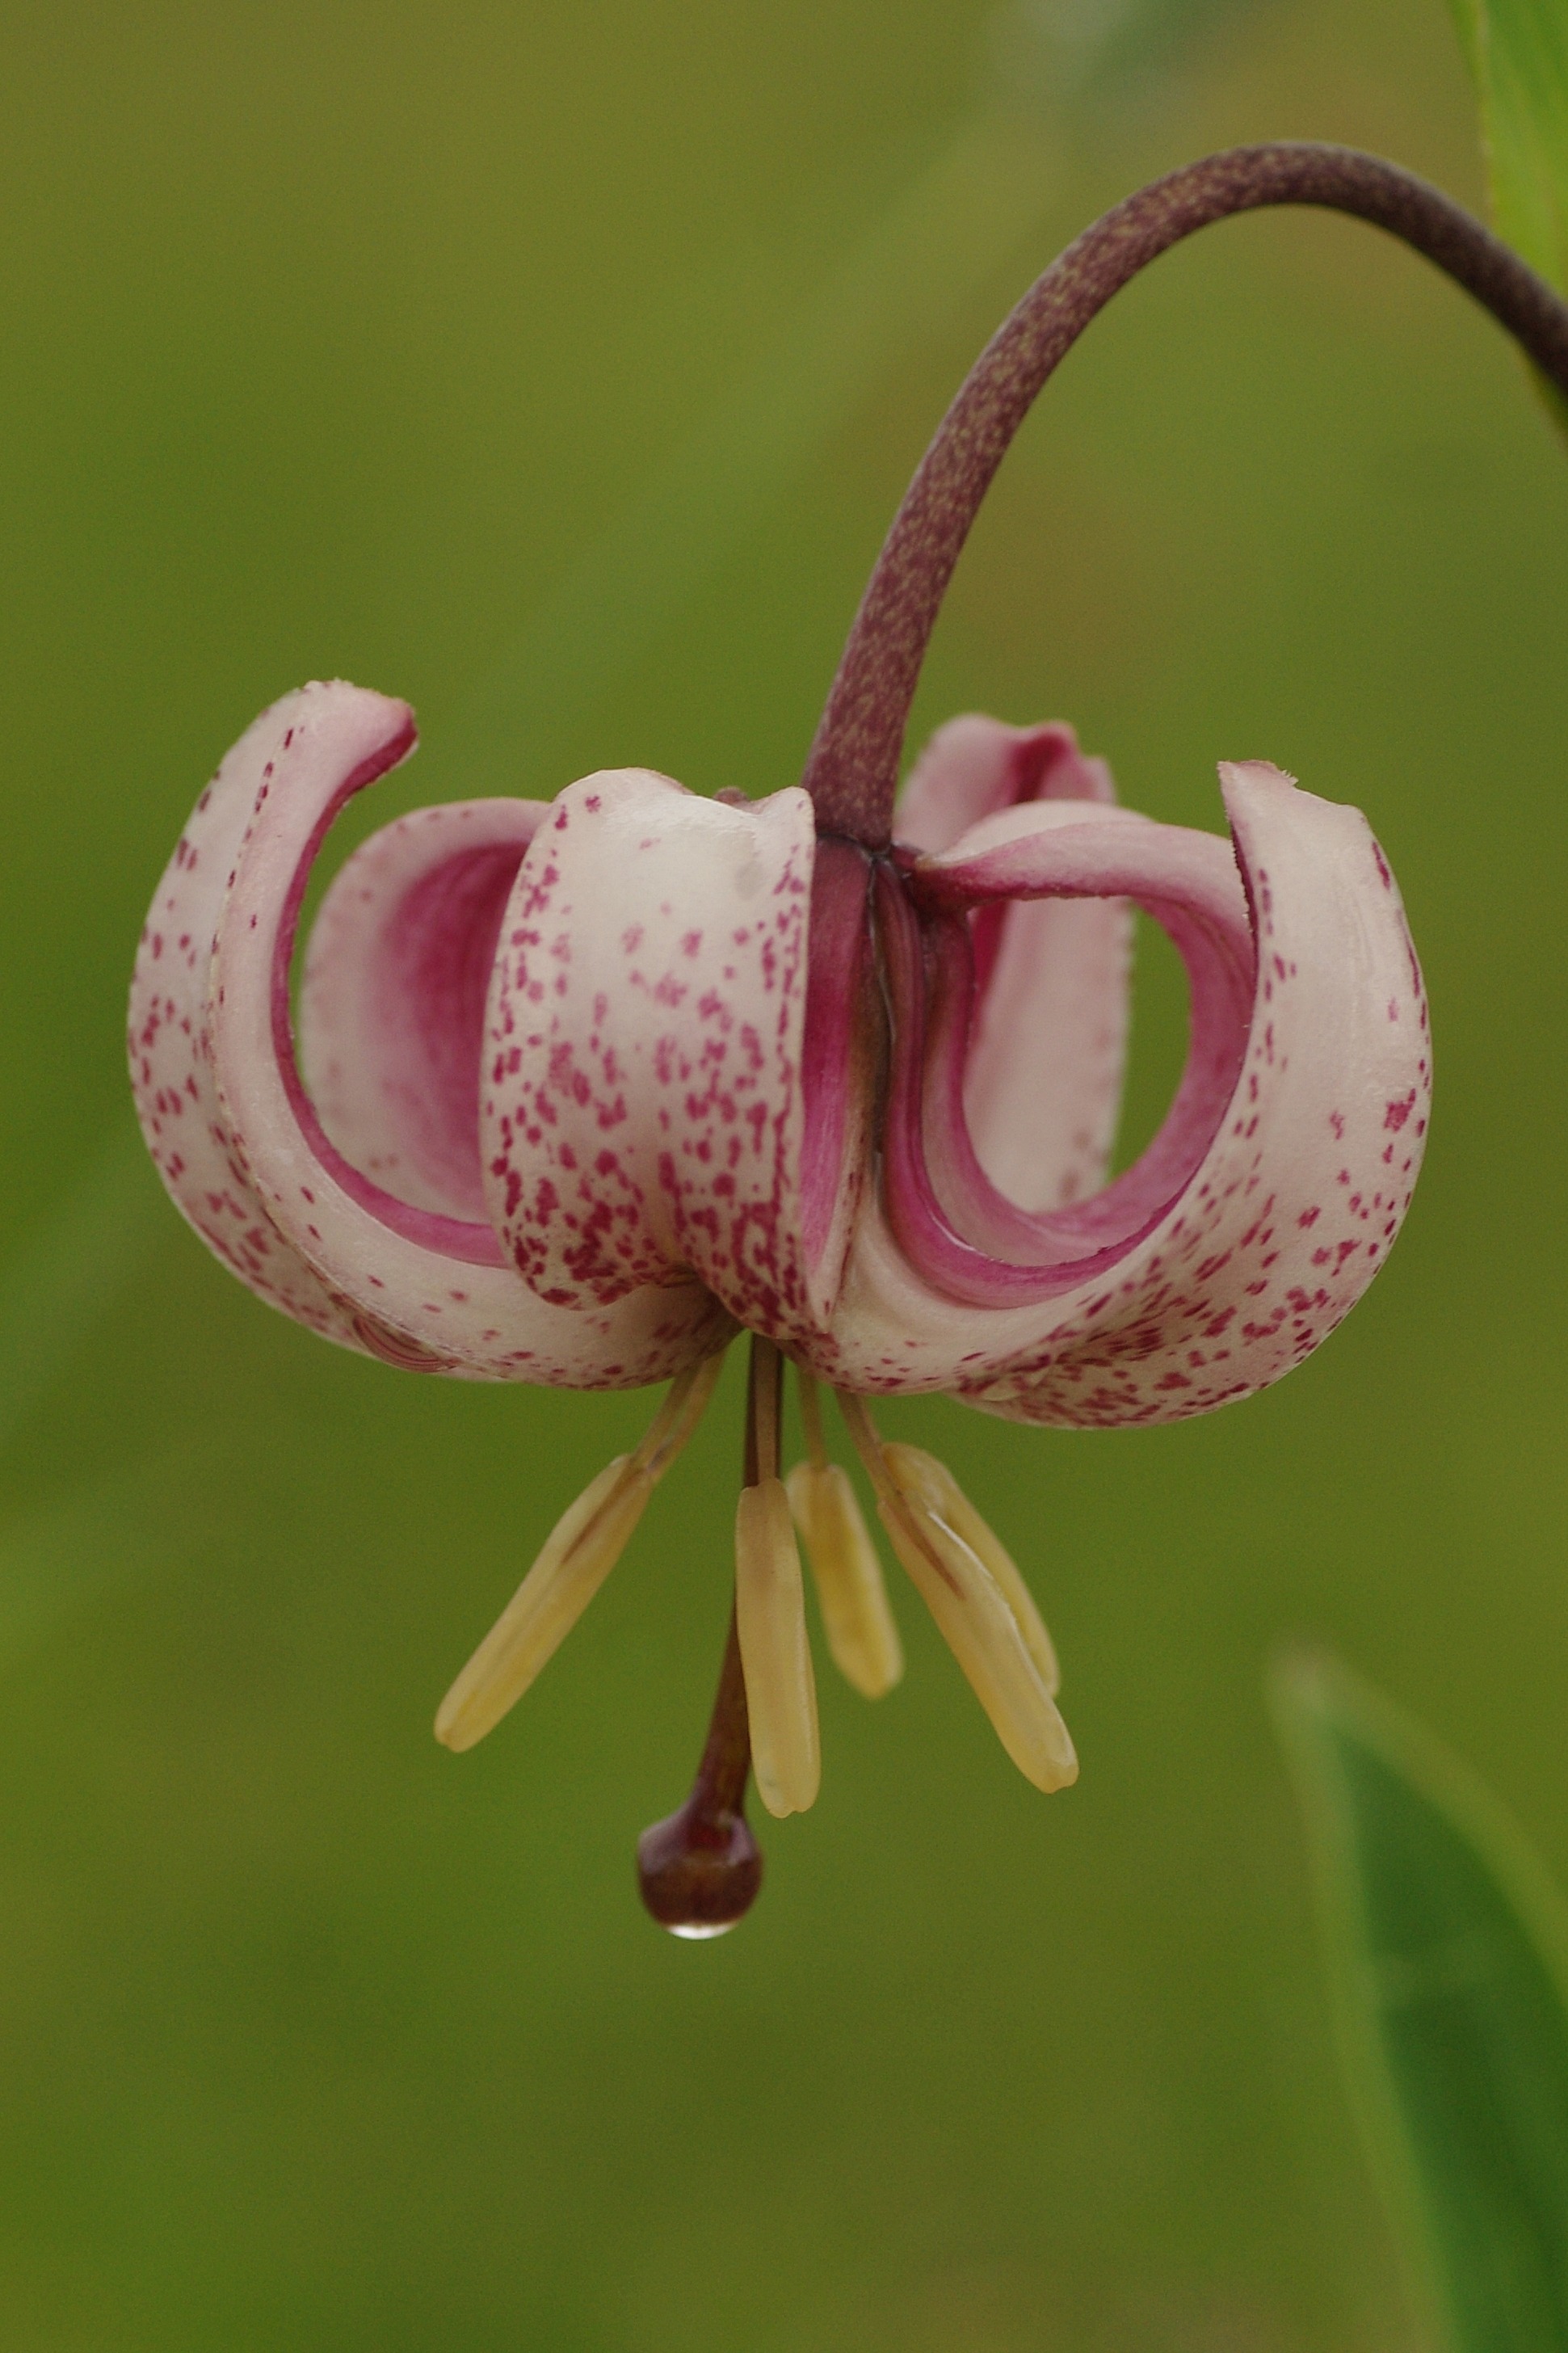
blossom, plant, photography, flower, petal, bloom, macro, botany, pink, close, flora, flowers, close up, lily, macro photography, wild plants, flowering plant, martagon lily, plant stem, land plant